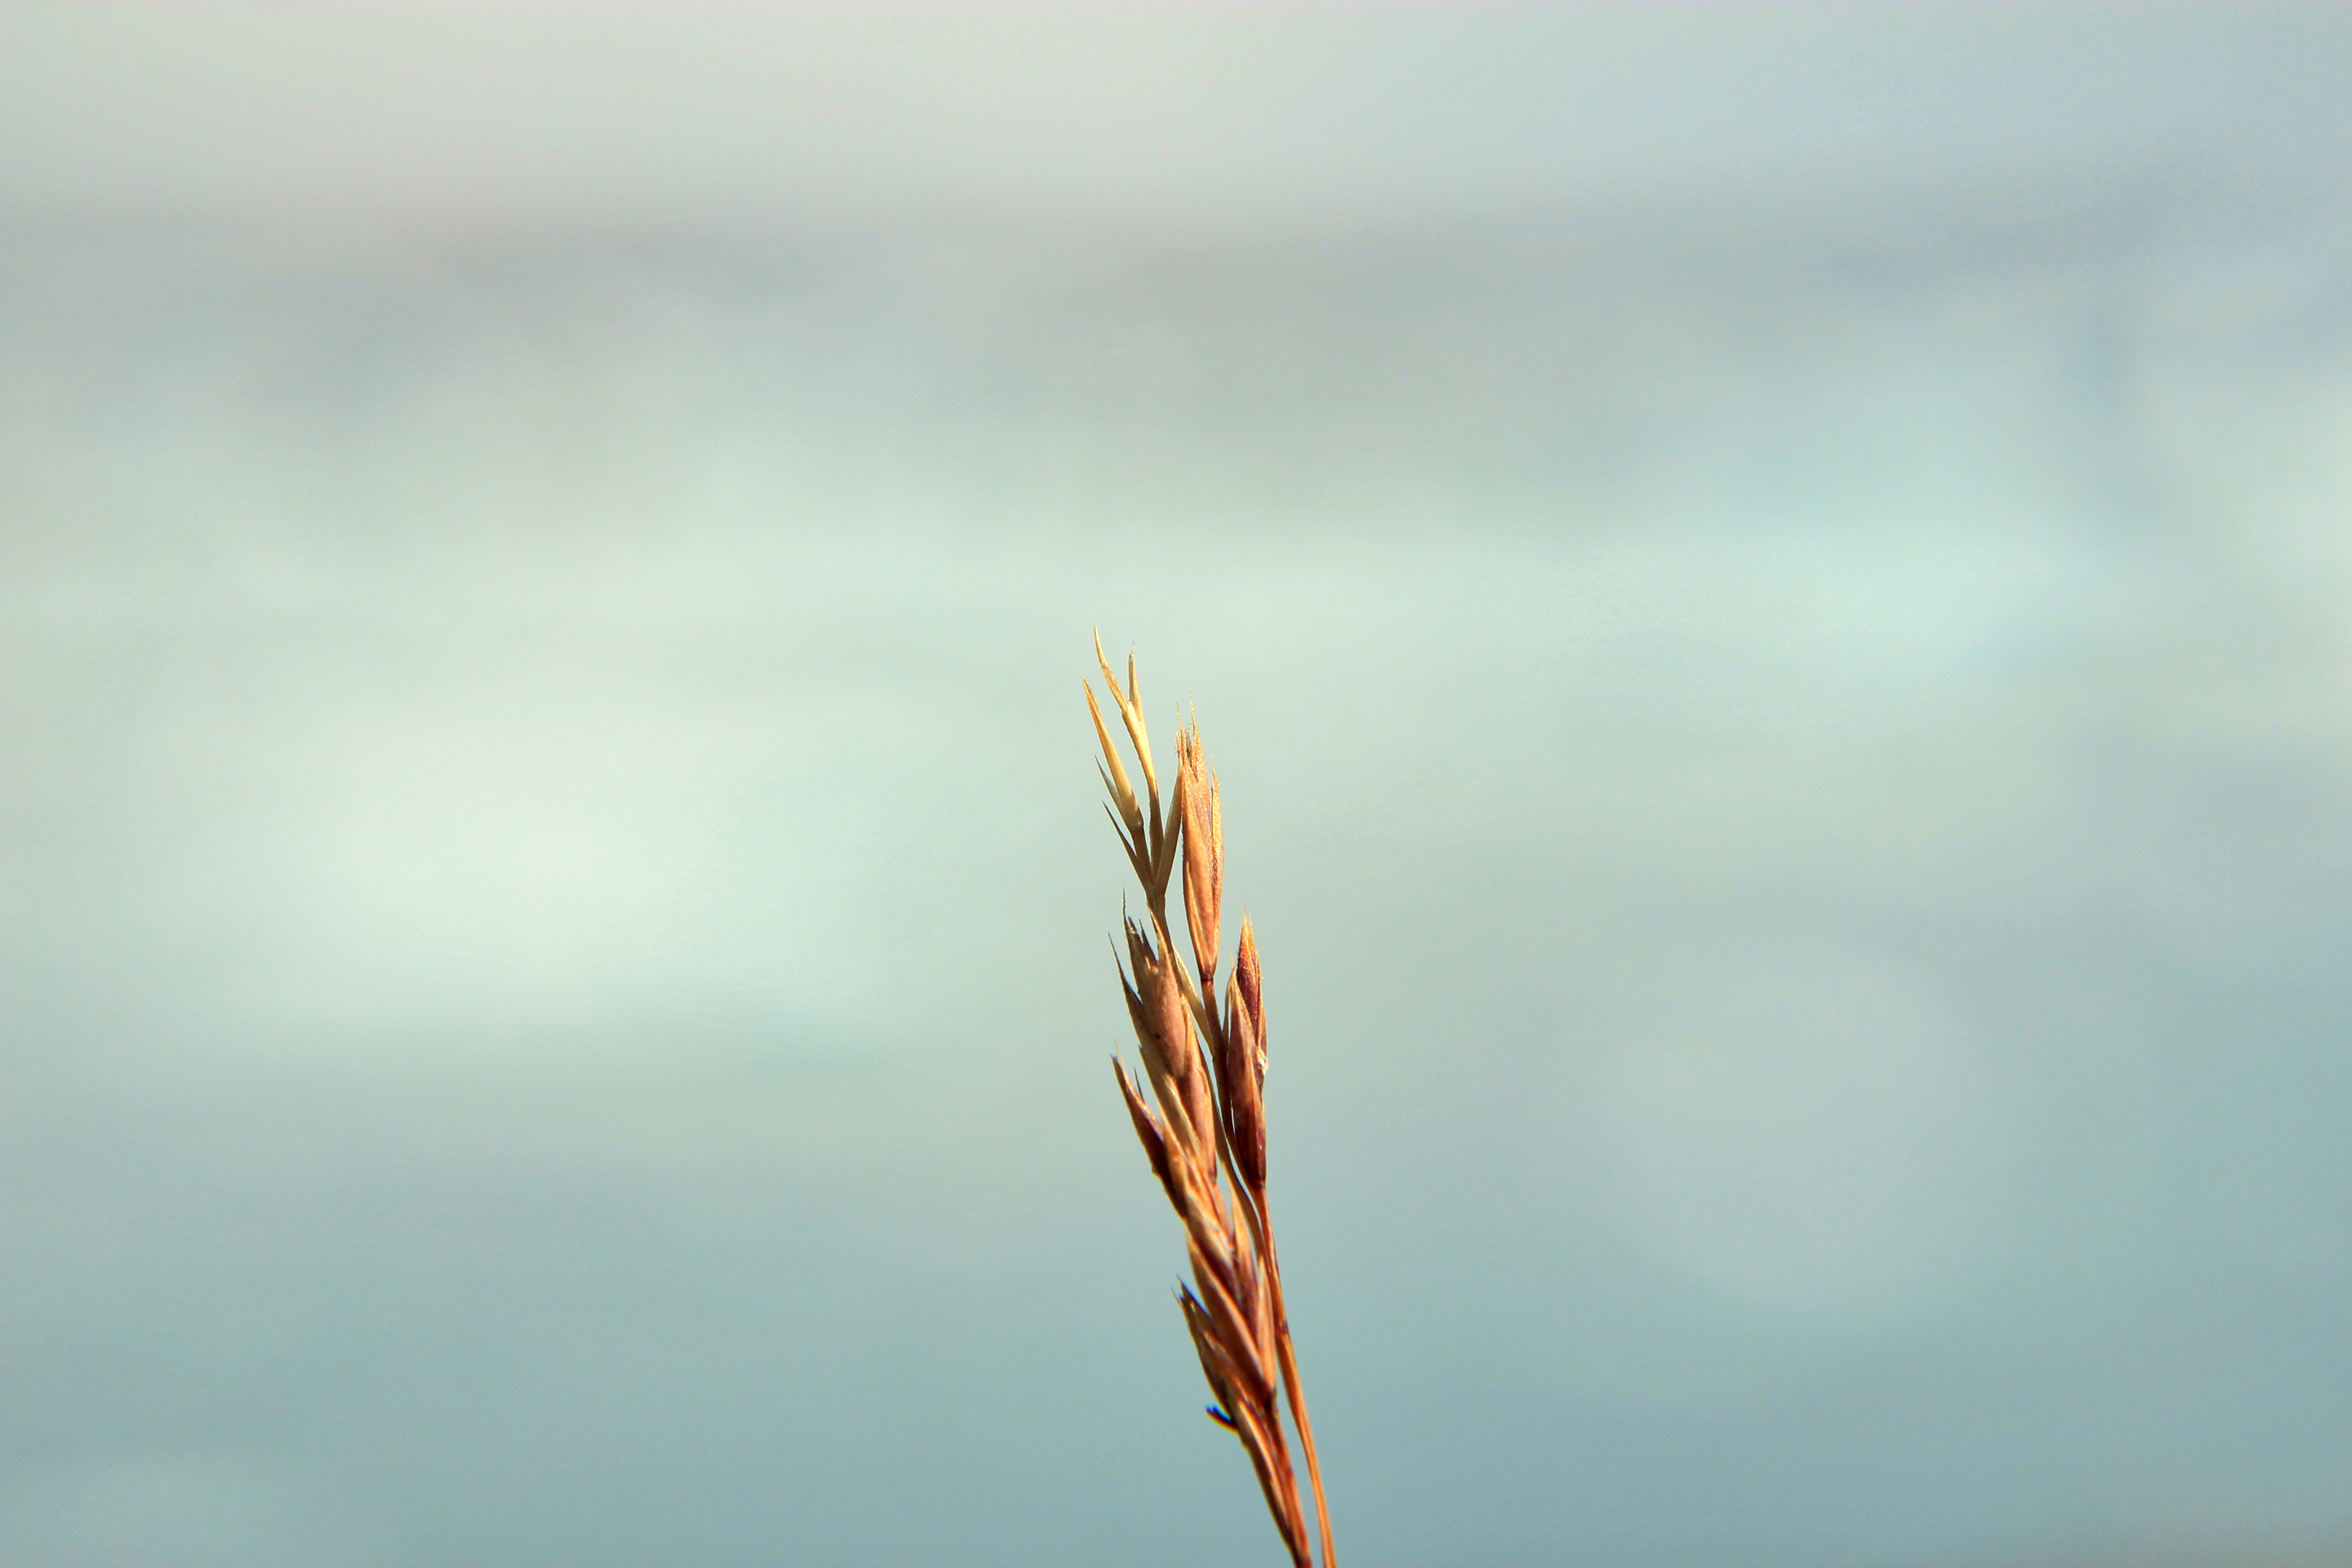
nature, grass, branch, cloud, plant, sky, field, sunlight, morning, leaf, flower, wind, close up, macro photography, atmospheric phenomenon, grass family, atmosphere of earth, plant stem